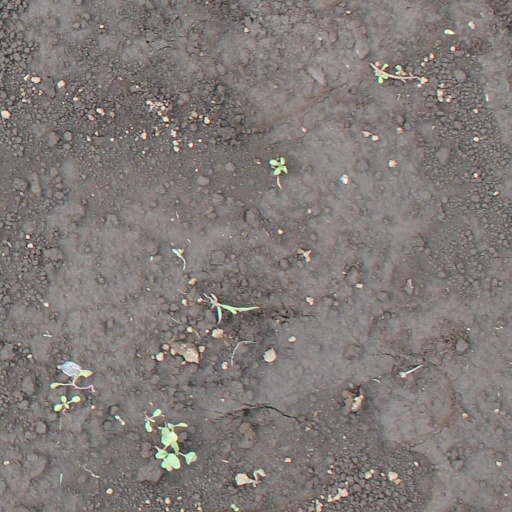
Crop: soybean